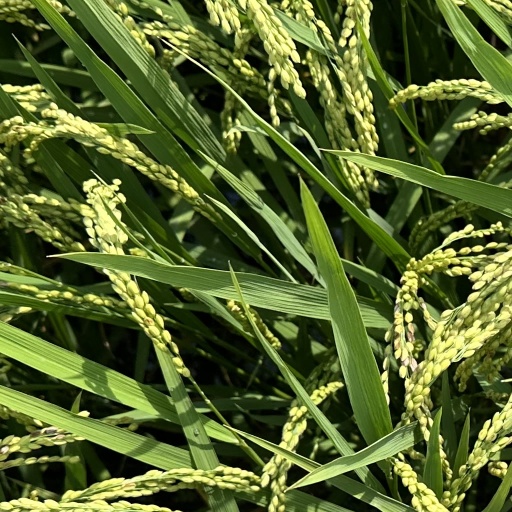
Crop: rice